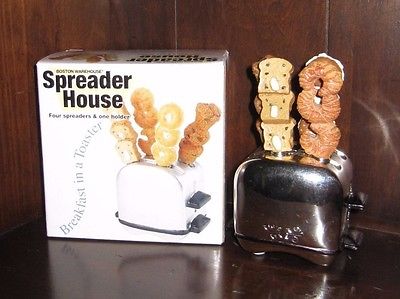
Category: toaster